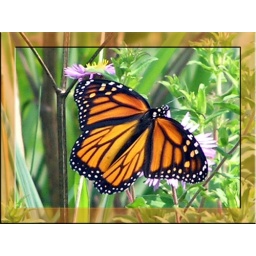
Female Monarch butterfly on wild aster photo made with a mirror framed effect in Photoshop